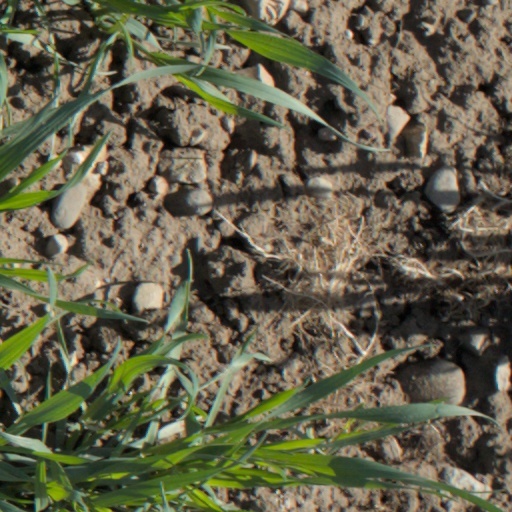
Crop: wheat